Peregrine falcon

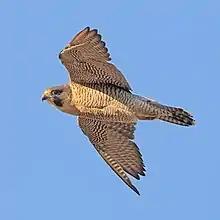
Shows the appearance of Peregrine Falcon

The back and the long pointed wings of the adult are usually bluish black to slate grey with indistinct darker barring (see "Subspecies" below); the wingtips are black. The white to rusty underparts are barred with thin clean bands of dark brown or black. The tail, coloured like the back but with thin clean bars, is long, narrow, and rounded at the end with a black tip and a white band at the very end. The top of the head and a "moustache" along the cheeks are black, contrasting sharply with the pale sides of the neck and white throat. The cere is yellow, as are the feet, and the beak and claws are black. The upper beak is notched near the tip, an adaptation which enables falcons to kill prey by severing the spinal column at the neck. An immature bird is much browner, with streaked, rather than barred, underparts, and has a pale bluish cere and orbital ring.